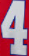
Number: 4